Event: Nepal Earthquake
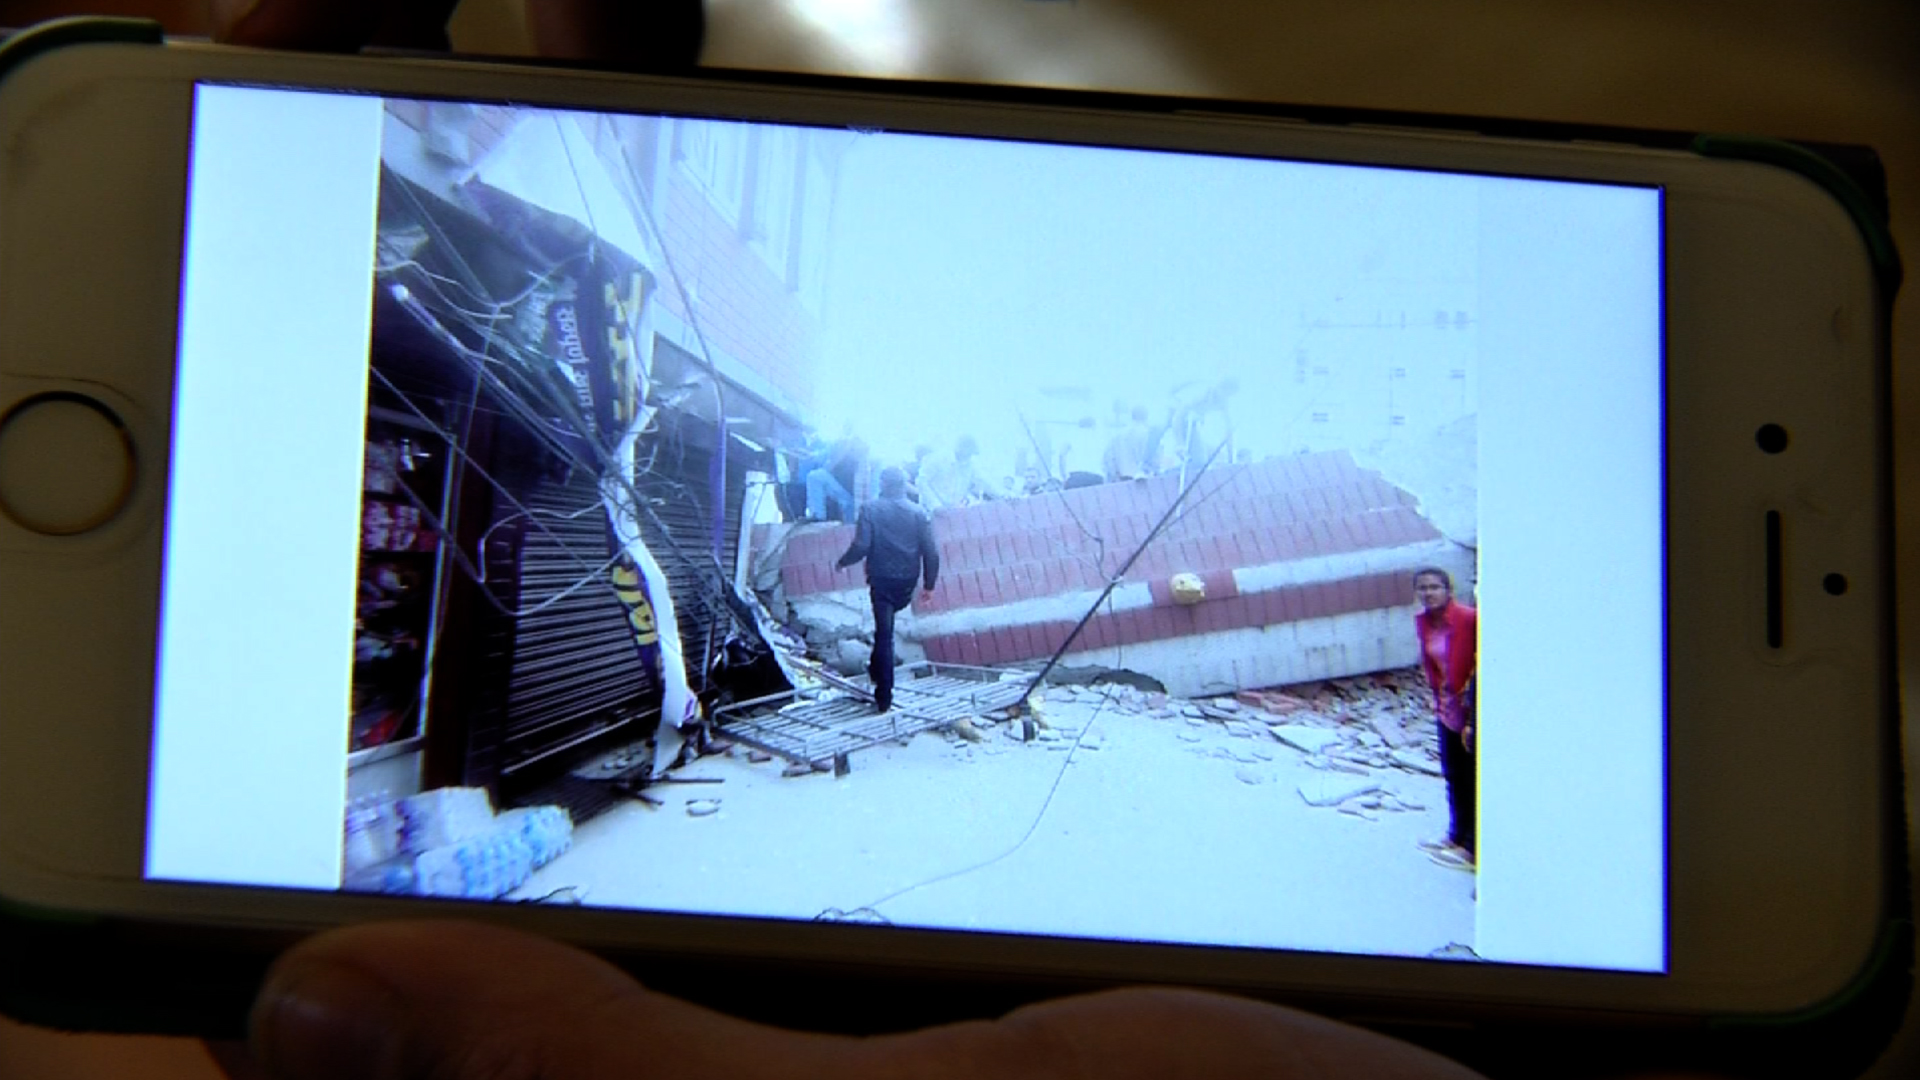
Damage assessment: damage